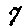
Label: 7